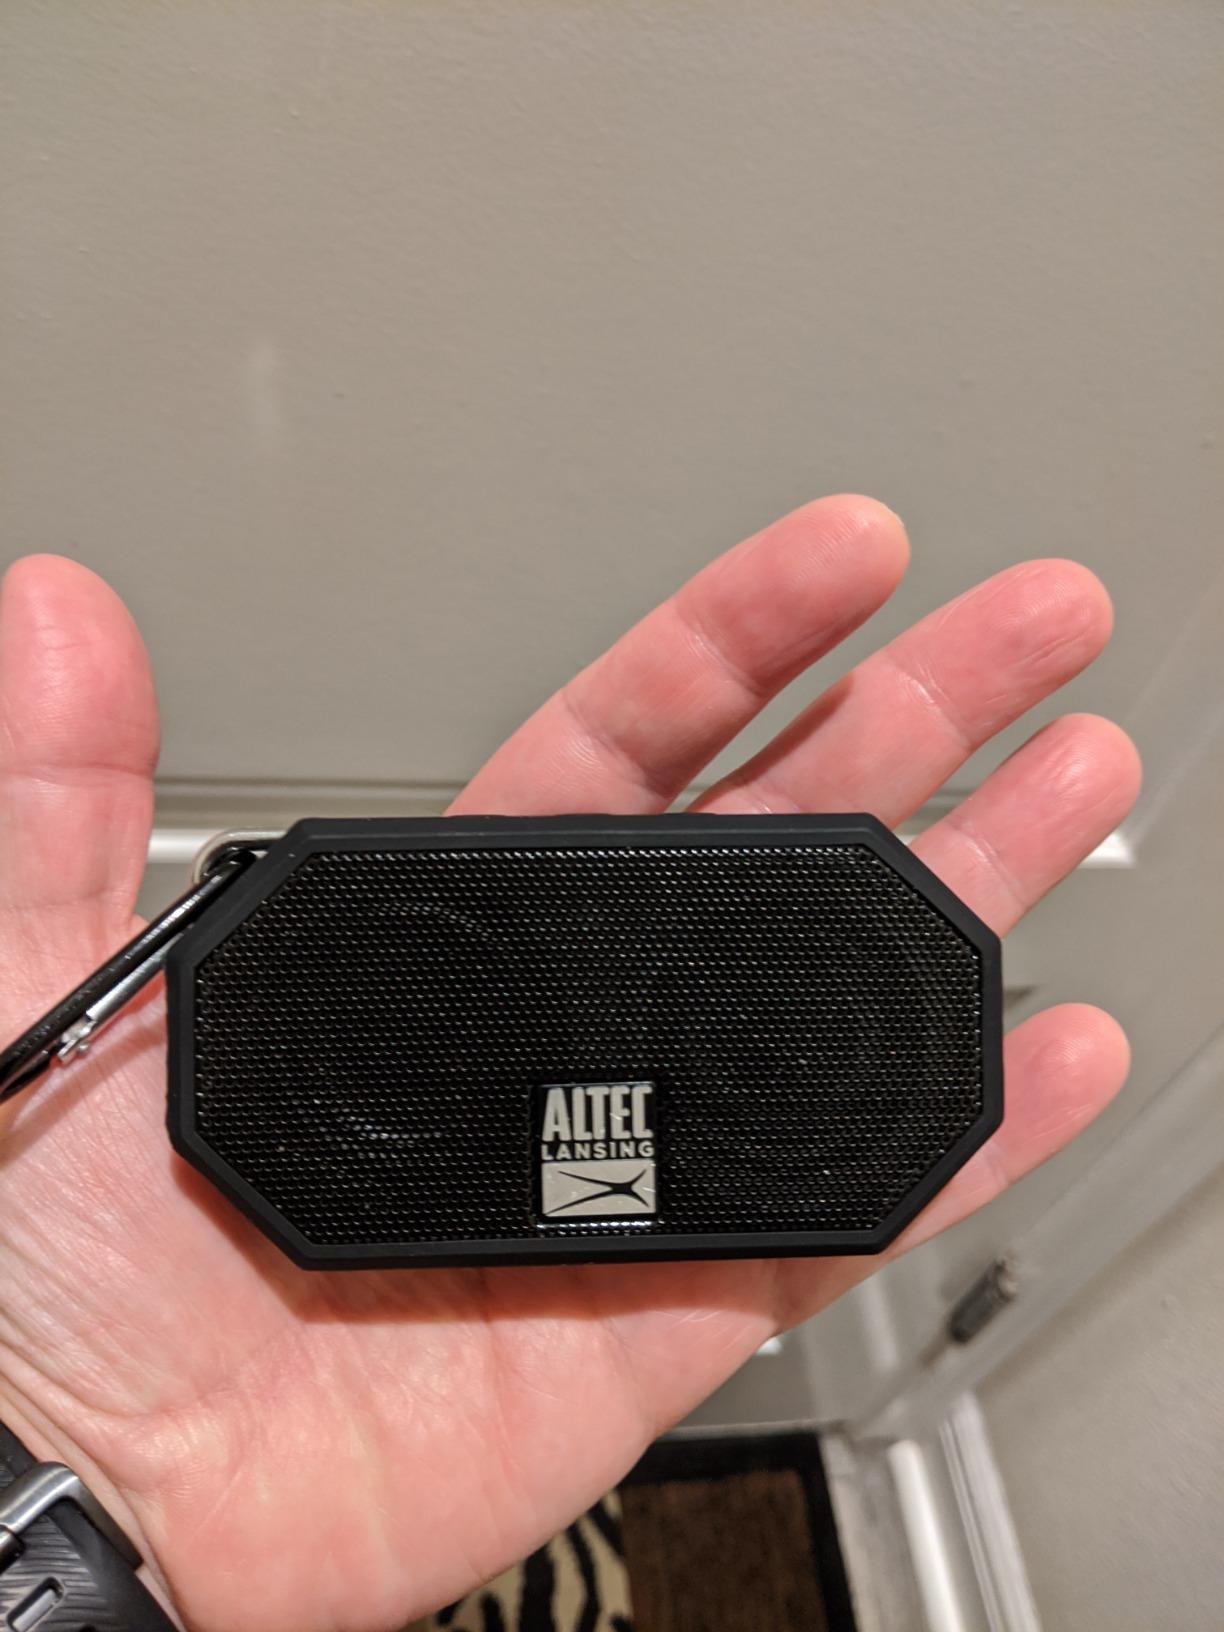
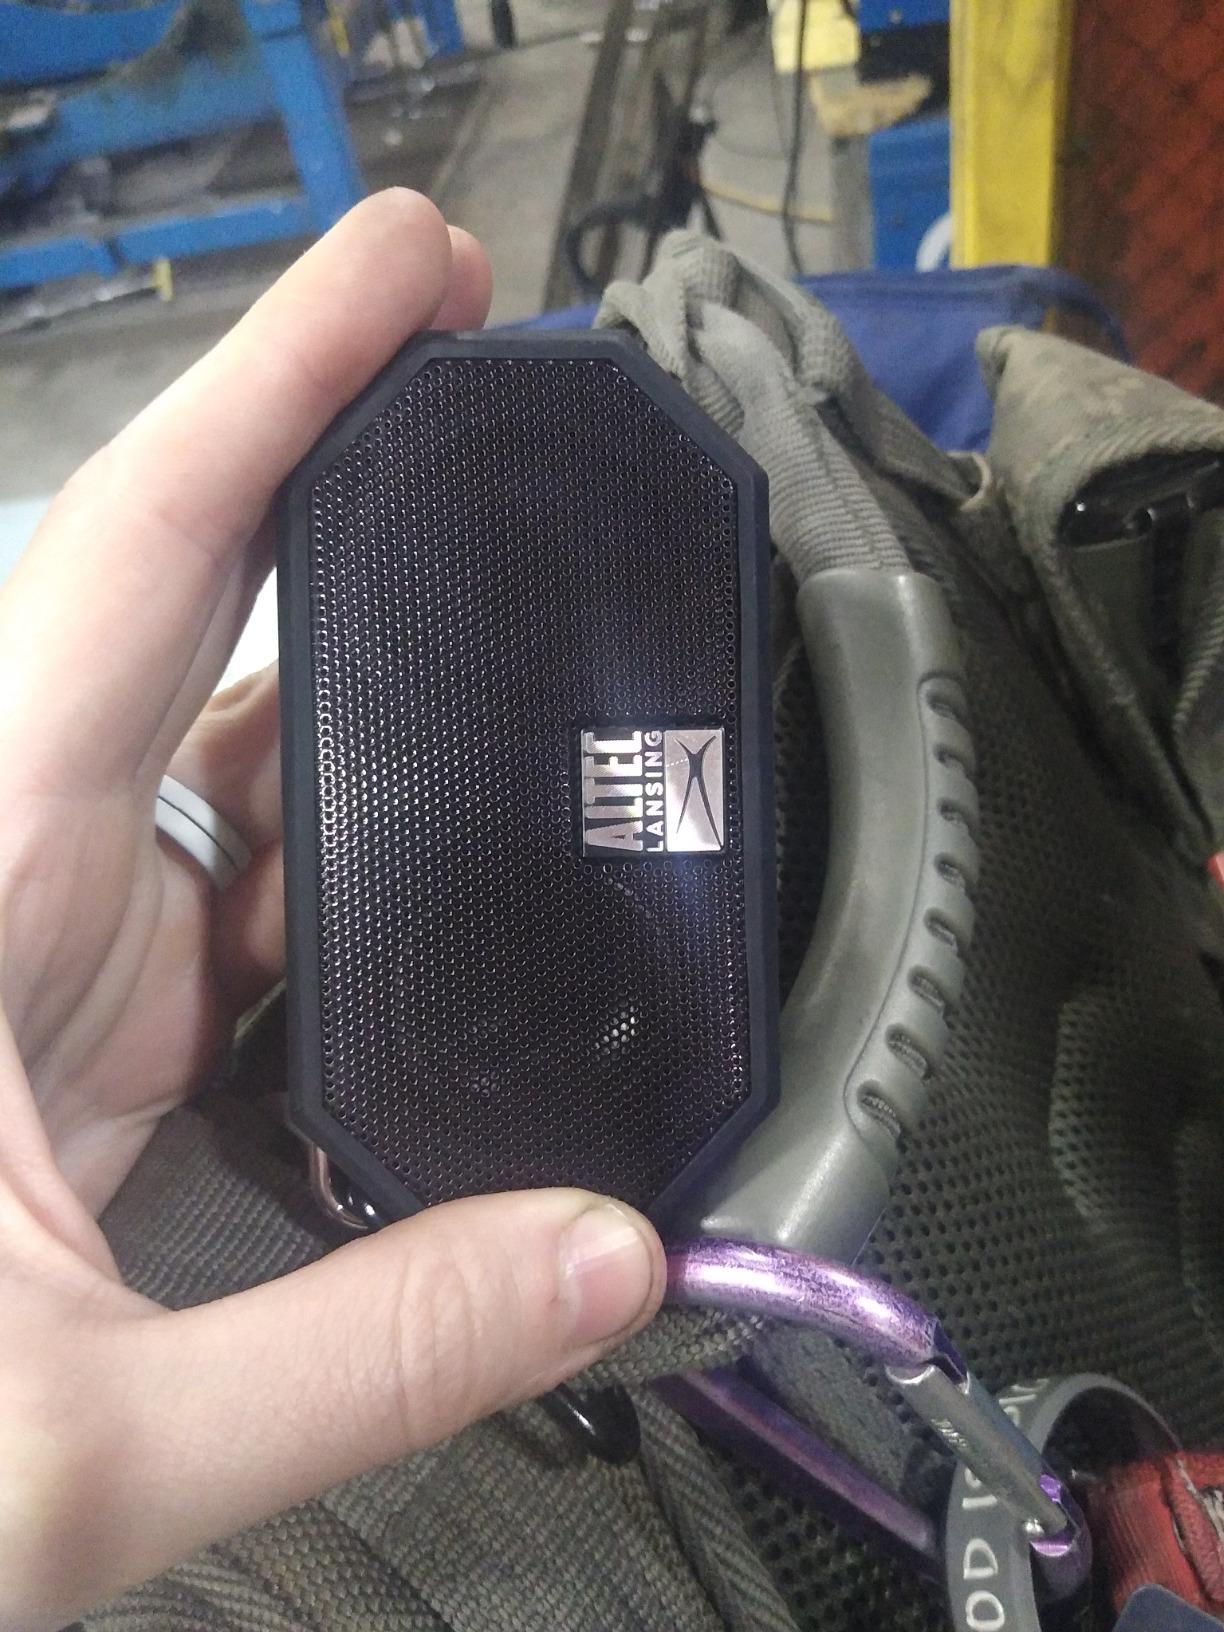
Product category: speaker
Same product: yes